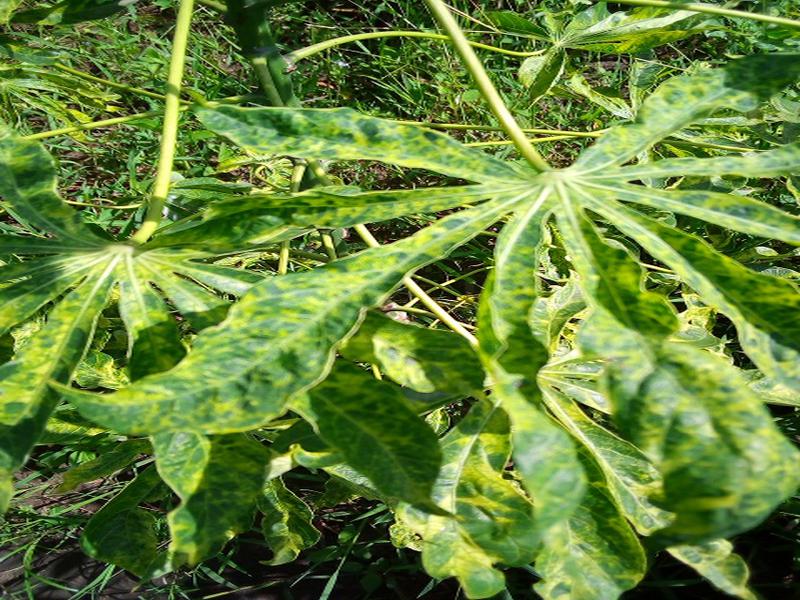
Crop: cassava
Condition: mosaic_disease